History of Freiburg

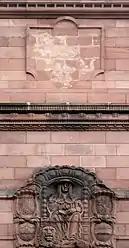

At the end of January 1933, the Nazis seized power in Berlin; Freiburg was soon to follow: